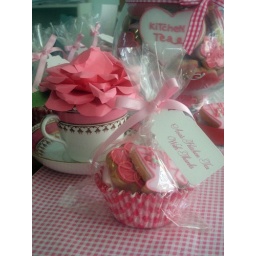
kitchen tea display in store, paper flower by etsy store the gilded bee